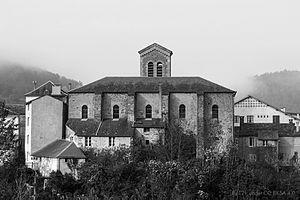
Temple protestant de Vabre (1801).
Vabre est une commune française située dans le département du Tarn, en région Occitanie.